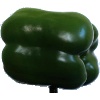
Label: green_pepper